RoboCop (1988 video game)

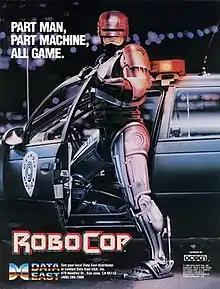
North American arcade flyer

RoboCop is a run & gun and beat 'em up video game developed and published by Data East for arcades and Ocean Software for home computers in 1988 based on the 1987 film of the same name. It was sub-licensed to Data East by Ocean Software, who obtained the rights from Orion Pictures at the script stage. Data East and Ocean Software worked in conjunction with each other to release games for the Arcade and home computers respectively for a joint release, with the home computer versions translating the sections that Data East had shown Ocean from an early unfinished build of the game which Ocean then had to expand upon.